Sandy Wexler

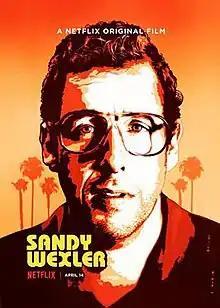
Release poster

Sandy Wexler is a 2017 American comedy film directed by Steve Brill and written by Dan Bulla, Paul Sado and Adam Sandler. The film stars Sandler, Jennifer Hudson, Kevin James, Terry Crews, Rob Schneider, Colin Quinn, and Lamorne Morris, and follows a talent manager in 1990s Hollywood. It also featured Richard Lewis in his final film acting role before his death in 2024. The film was released on Netflix on April 14, 2017.